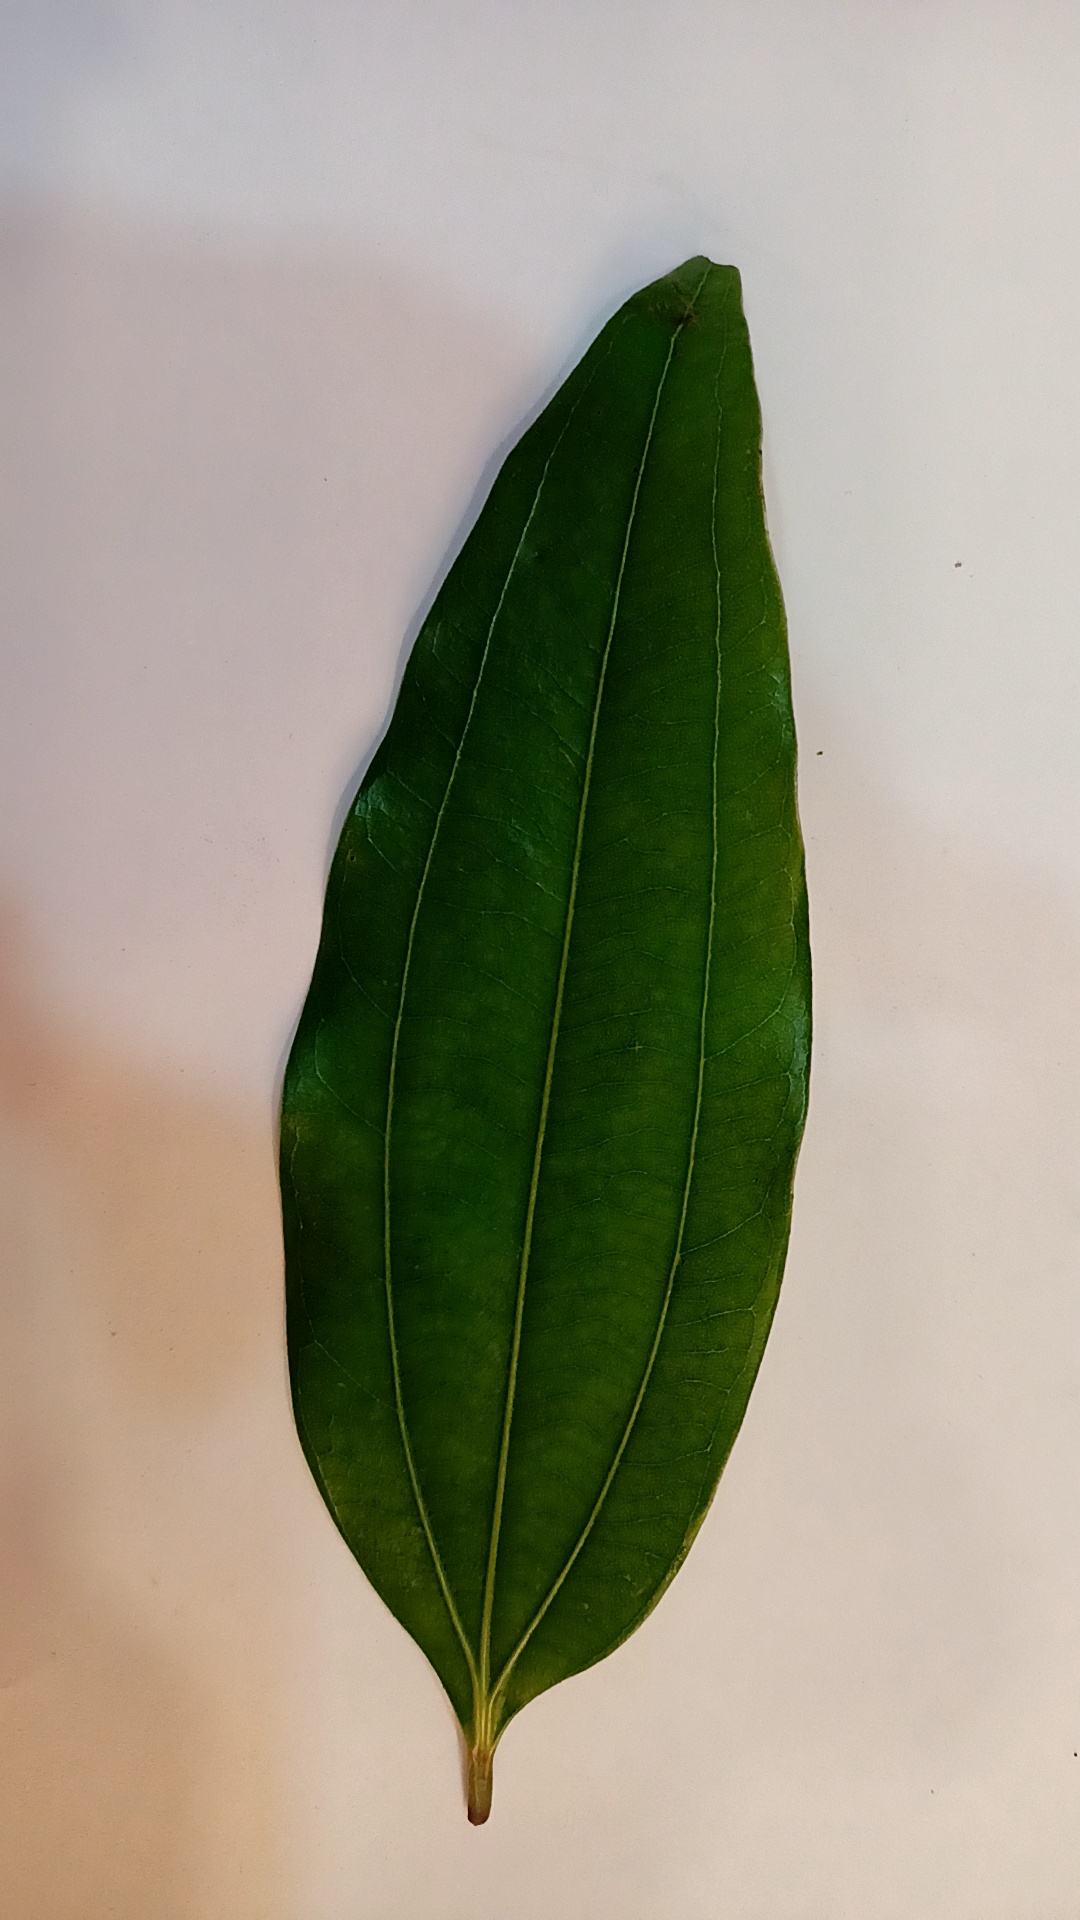
Label: Healthy